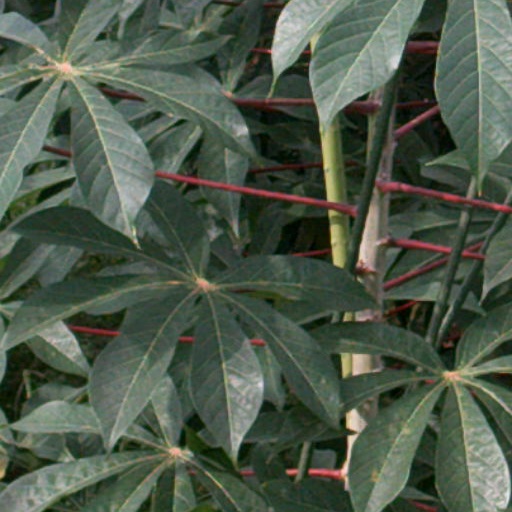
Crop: cassava